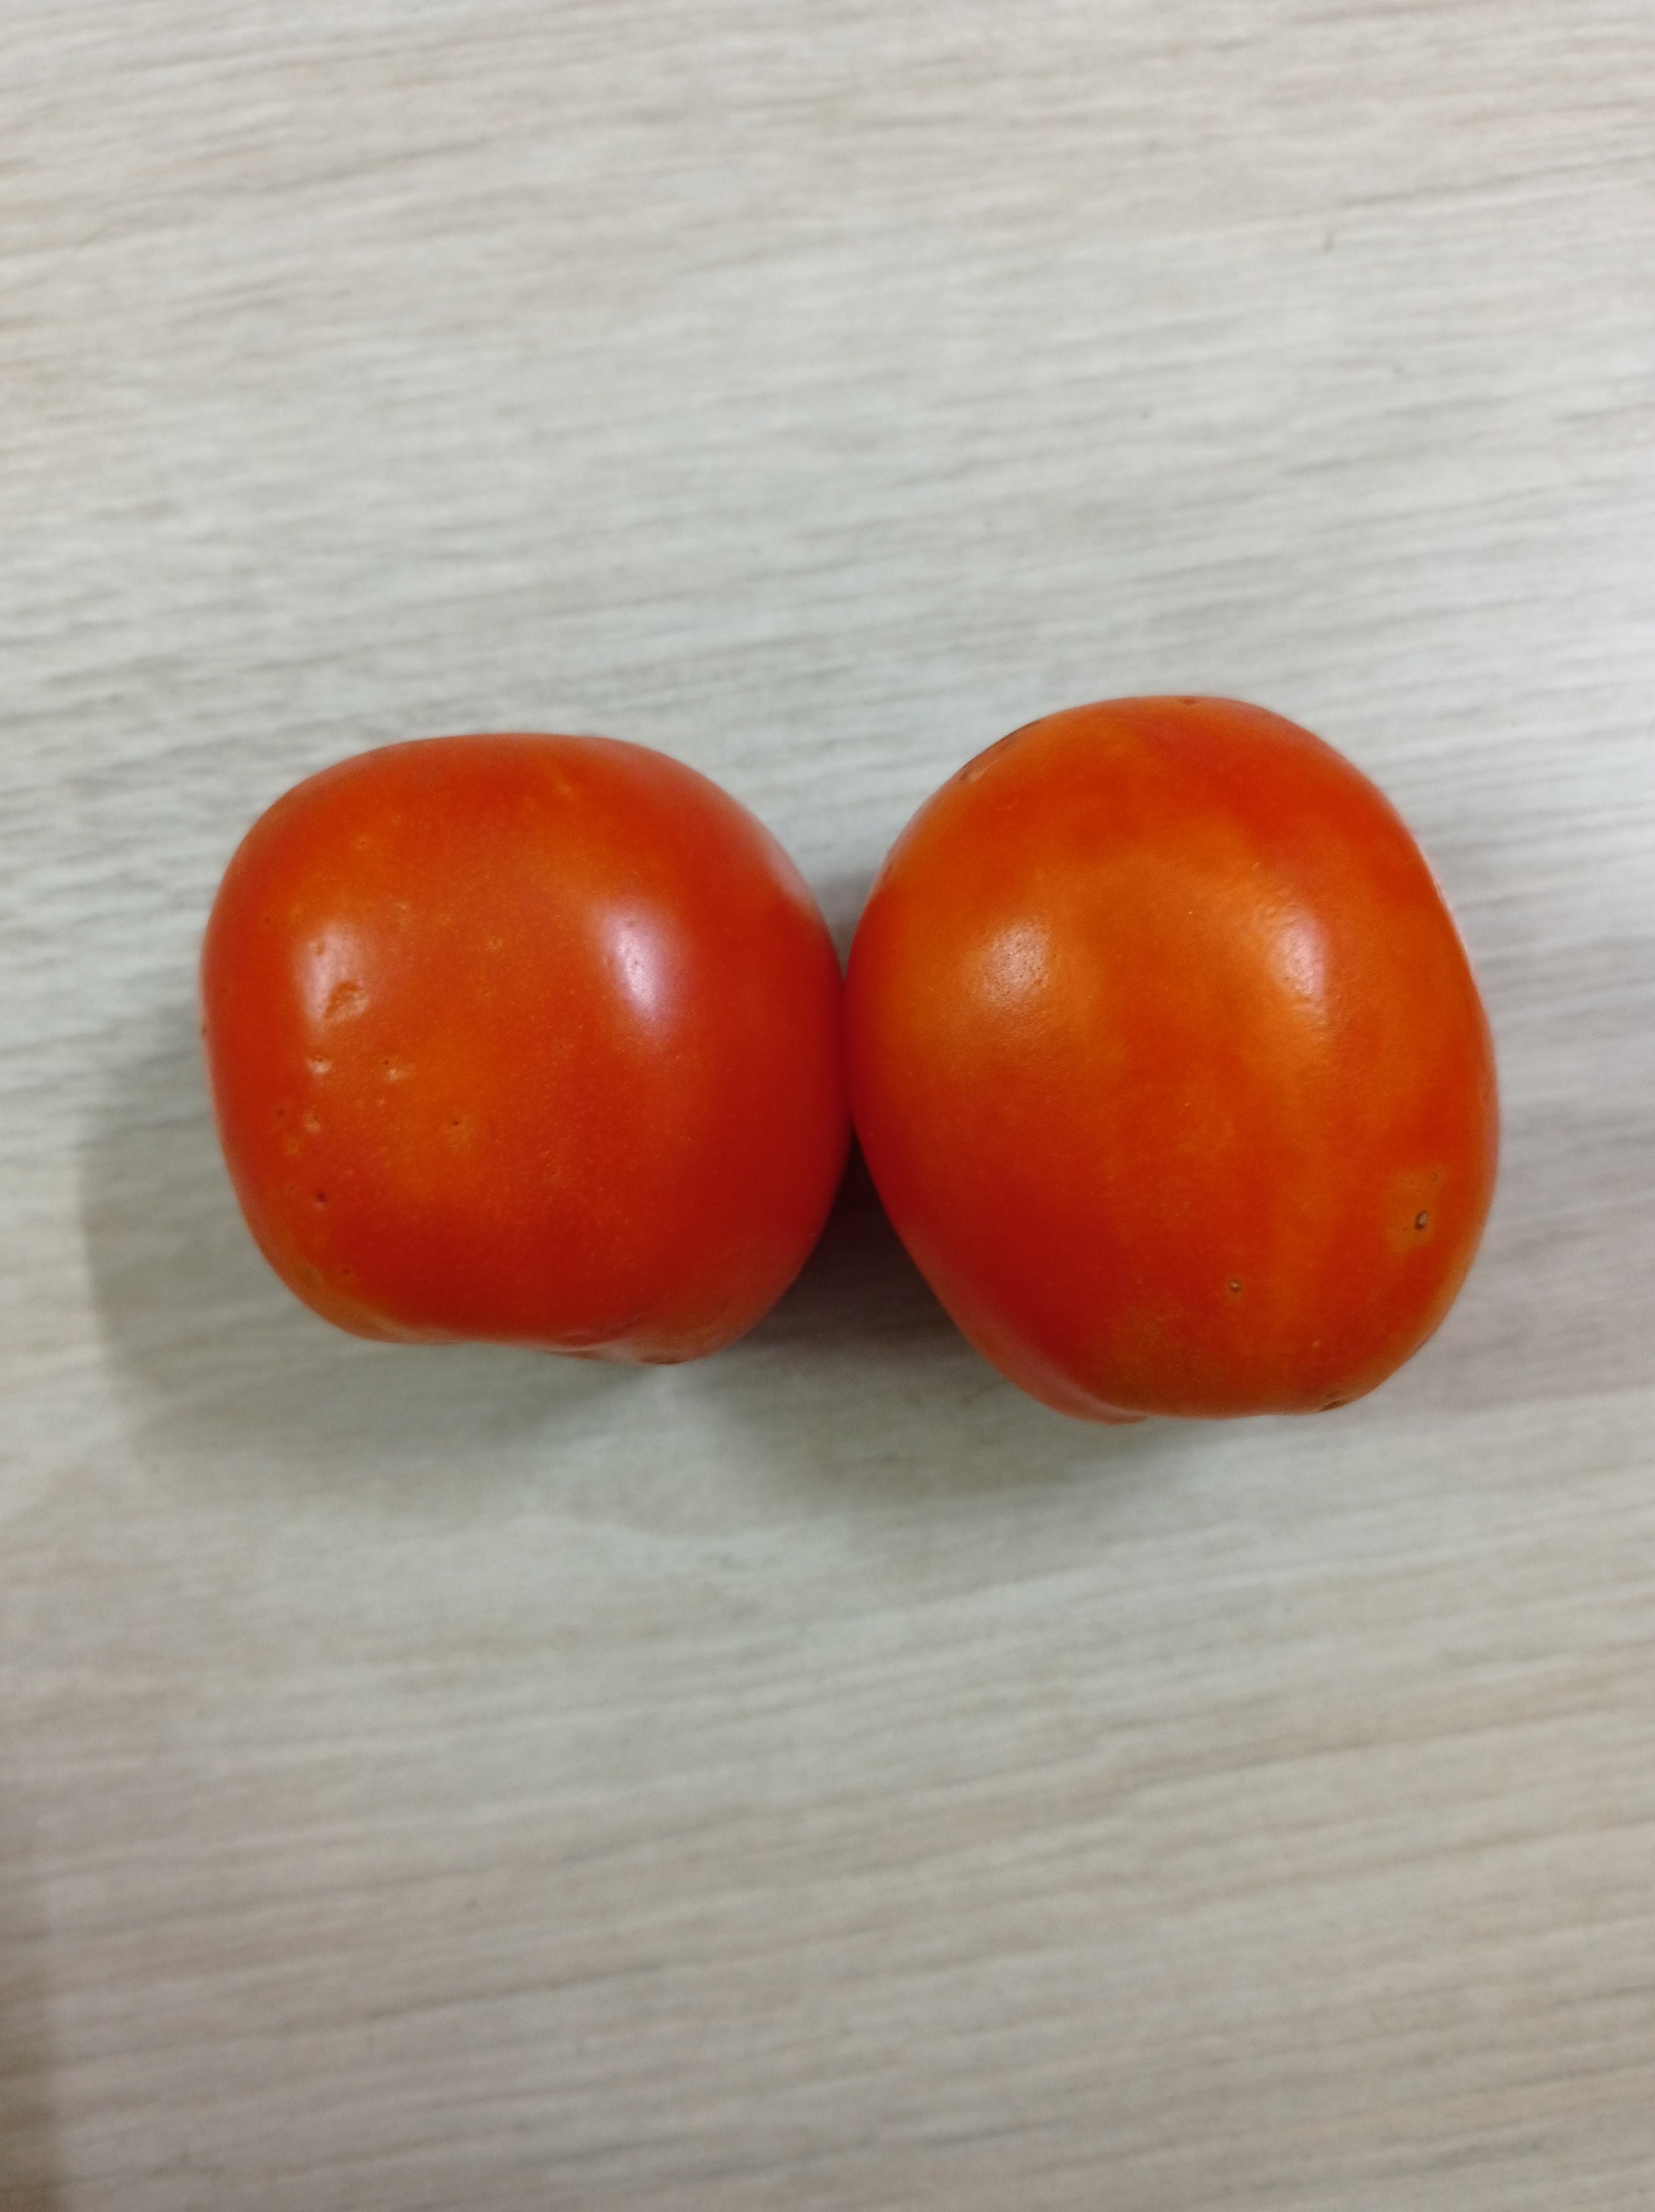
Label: Fresh